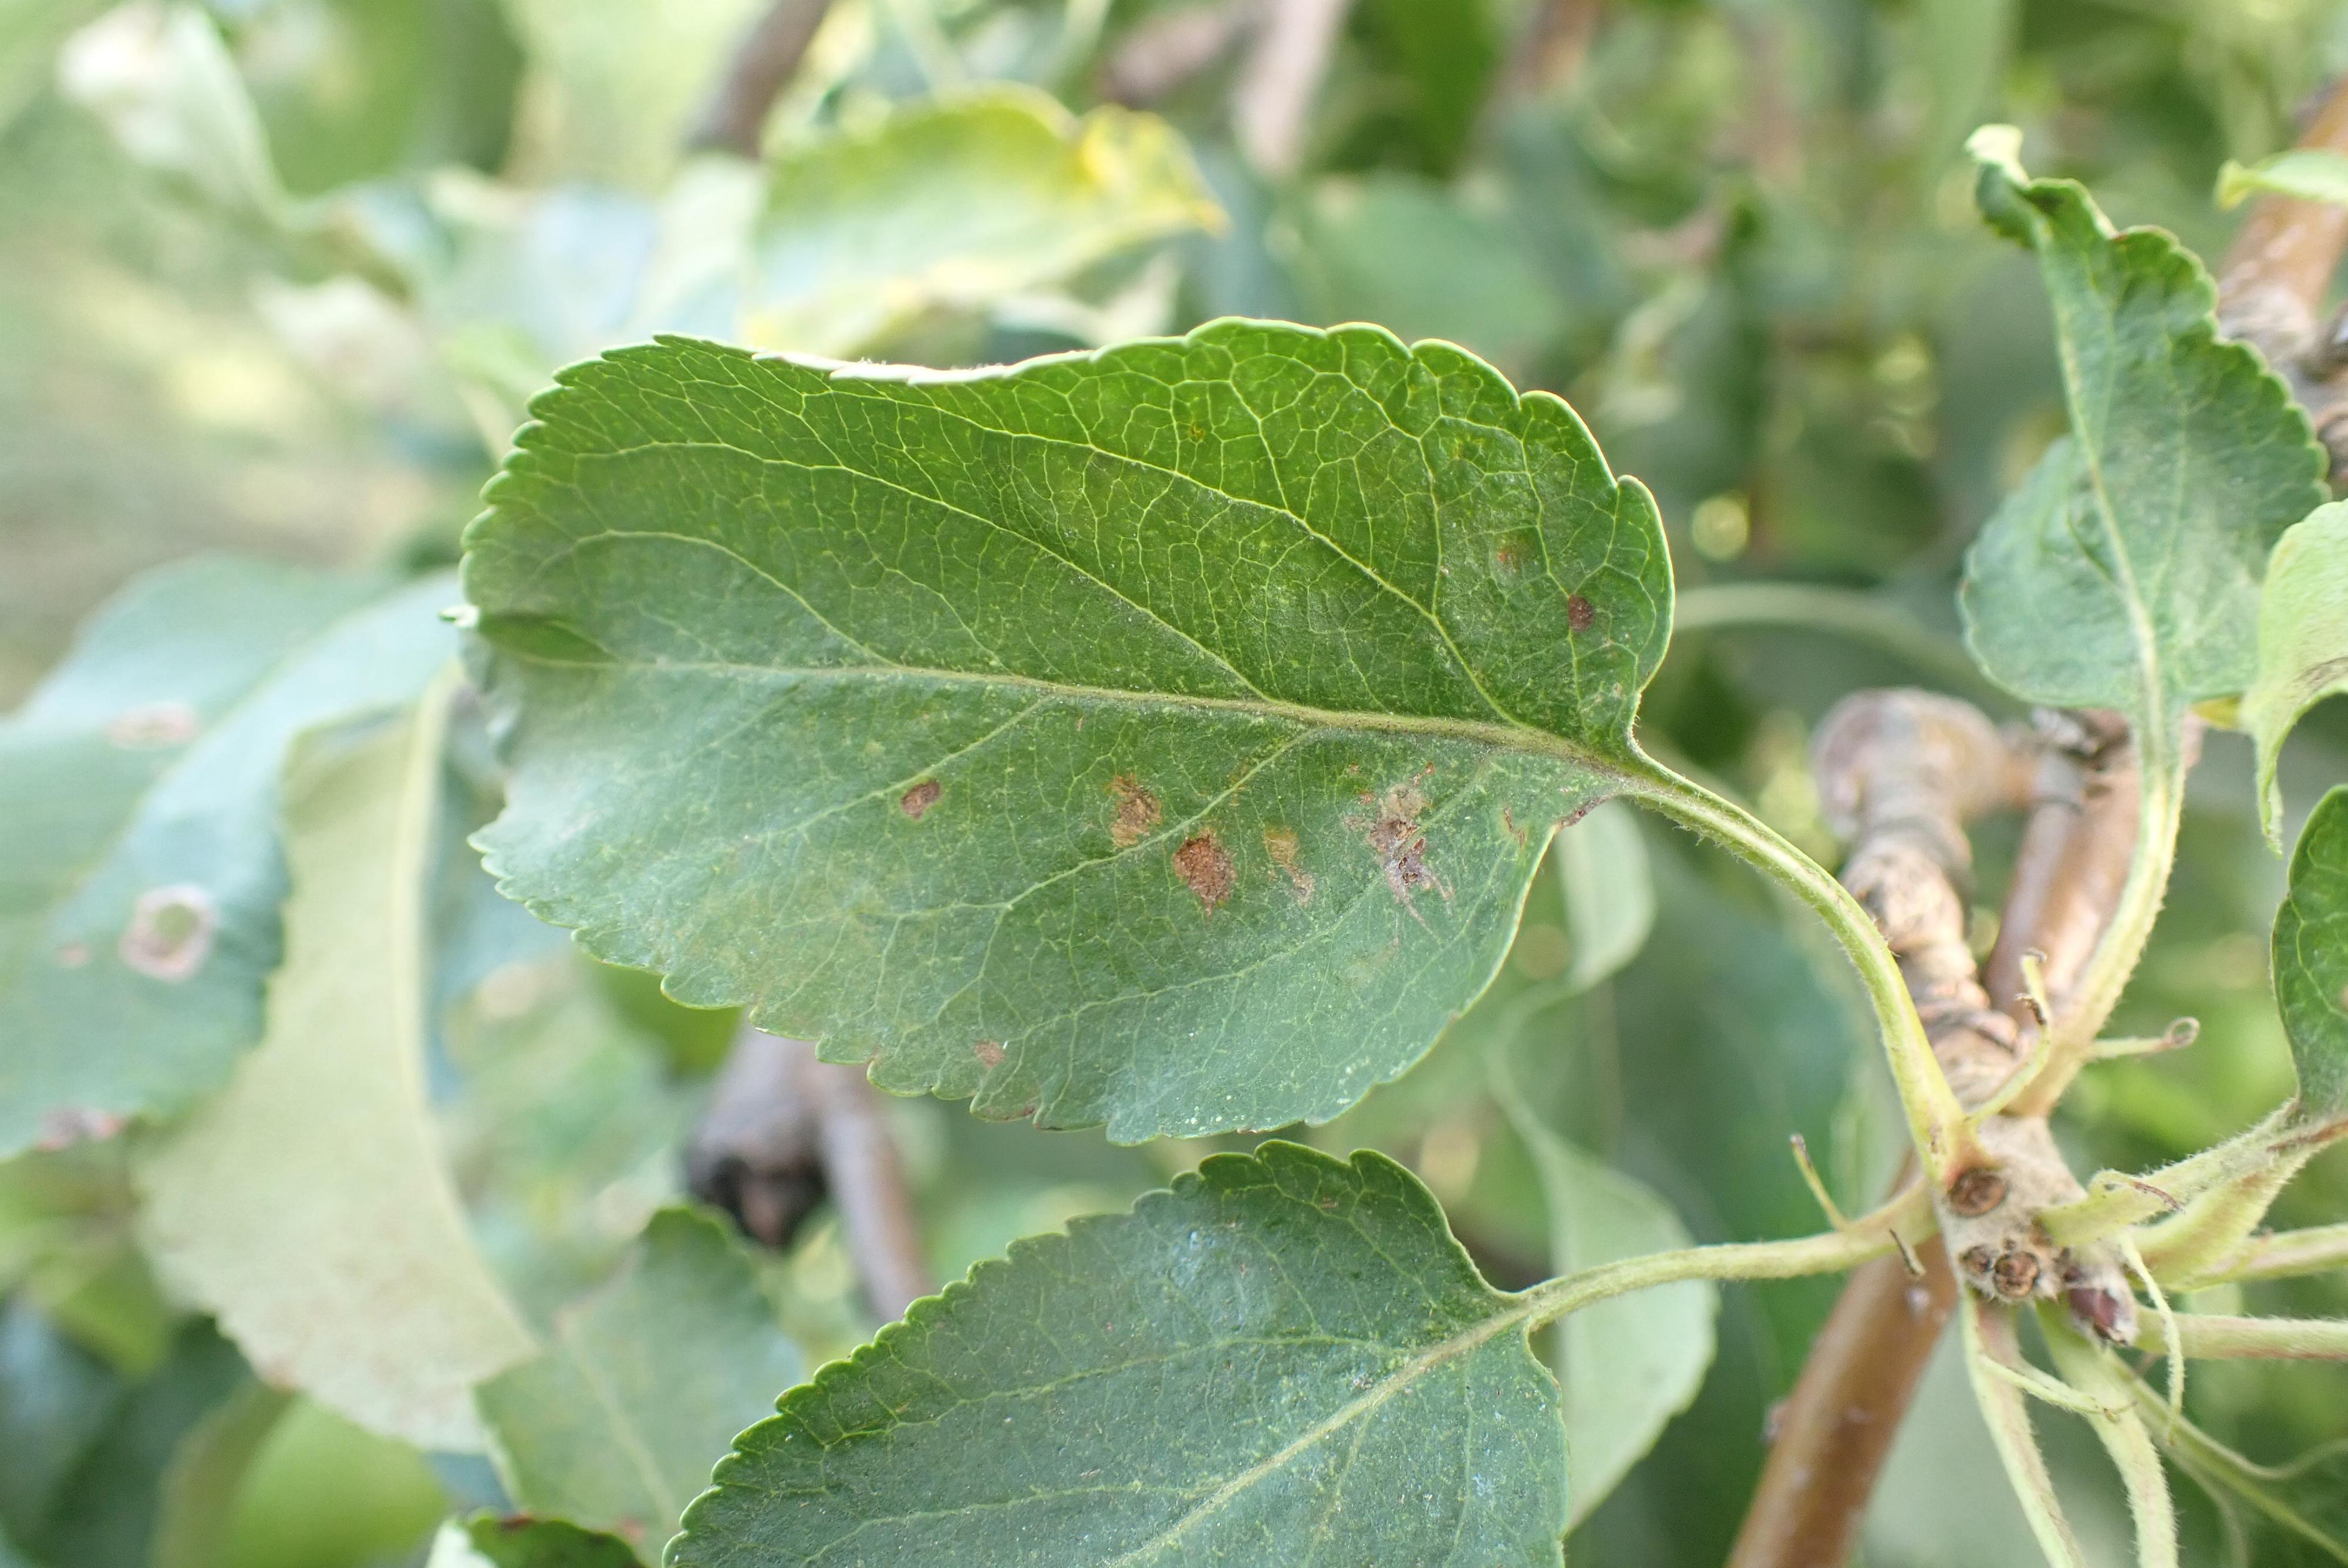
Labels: complex